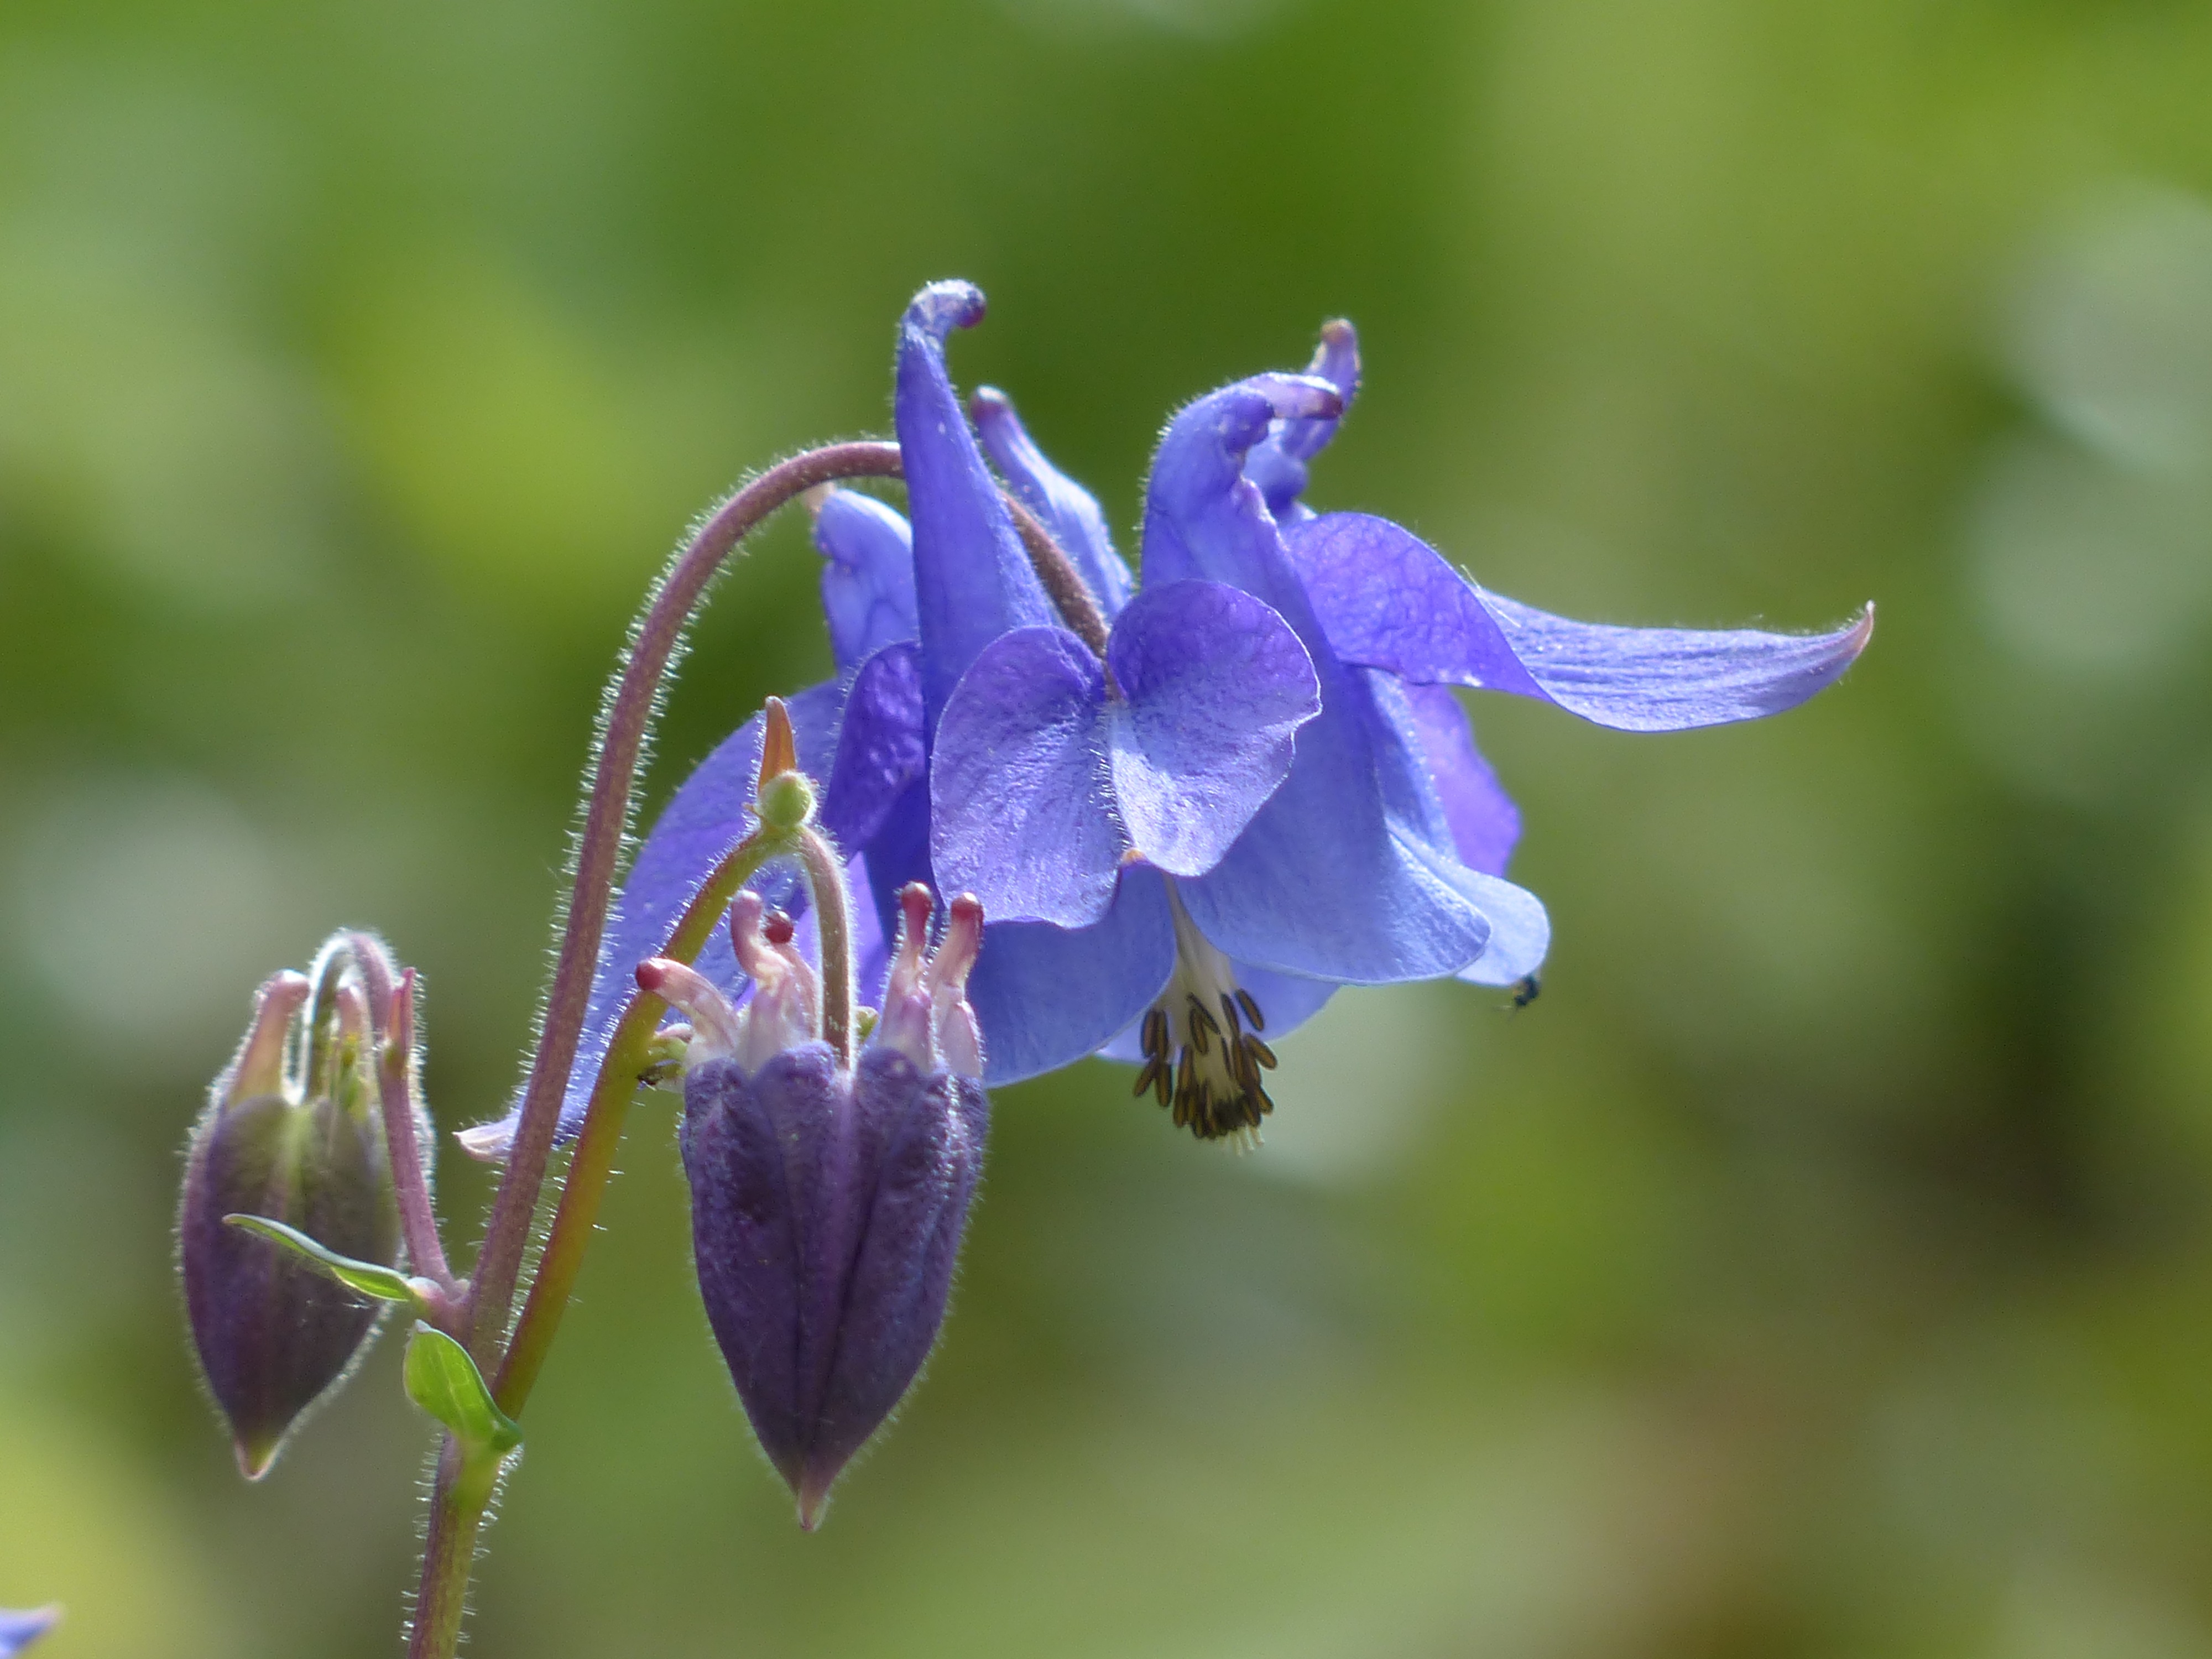
nature, blossom, plant, flower, bloom, raindrop, herb, botany, blue, flora, wildflower, close up, columbine, aquilegia, spur, macro photography, flowering plant, hahnenfu gew chs, ranunculaceae, dayflower, bellflower family, harebell, common akelei, common columbine, aquilegia vulgaris, land plant, violet family, dayflower family, forest columbine